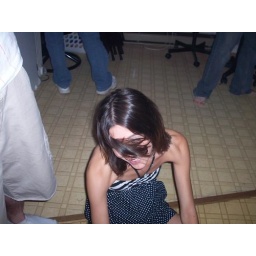
So drunk I fell on the kitchen floor in front of everyone